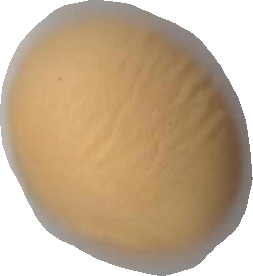
Variety: Dega